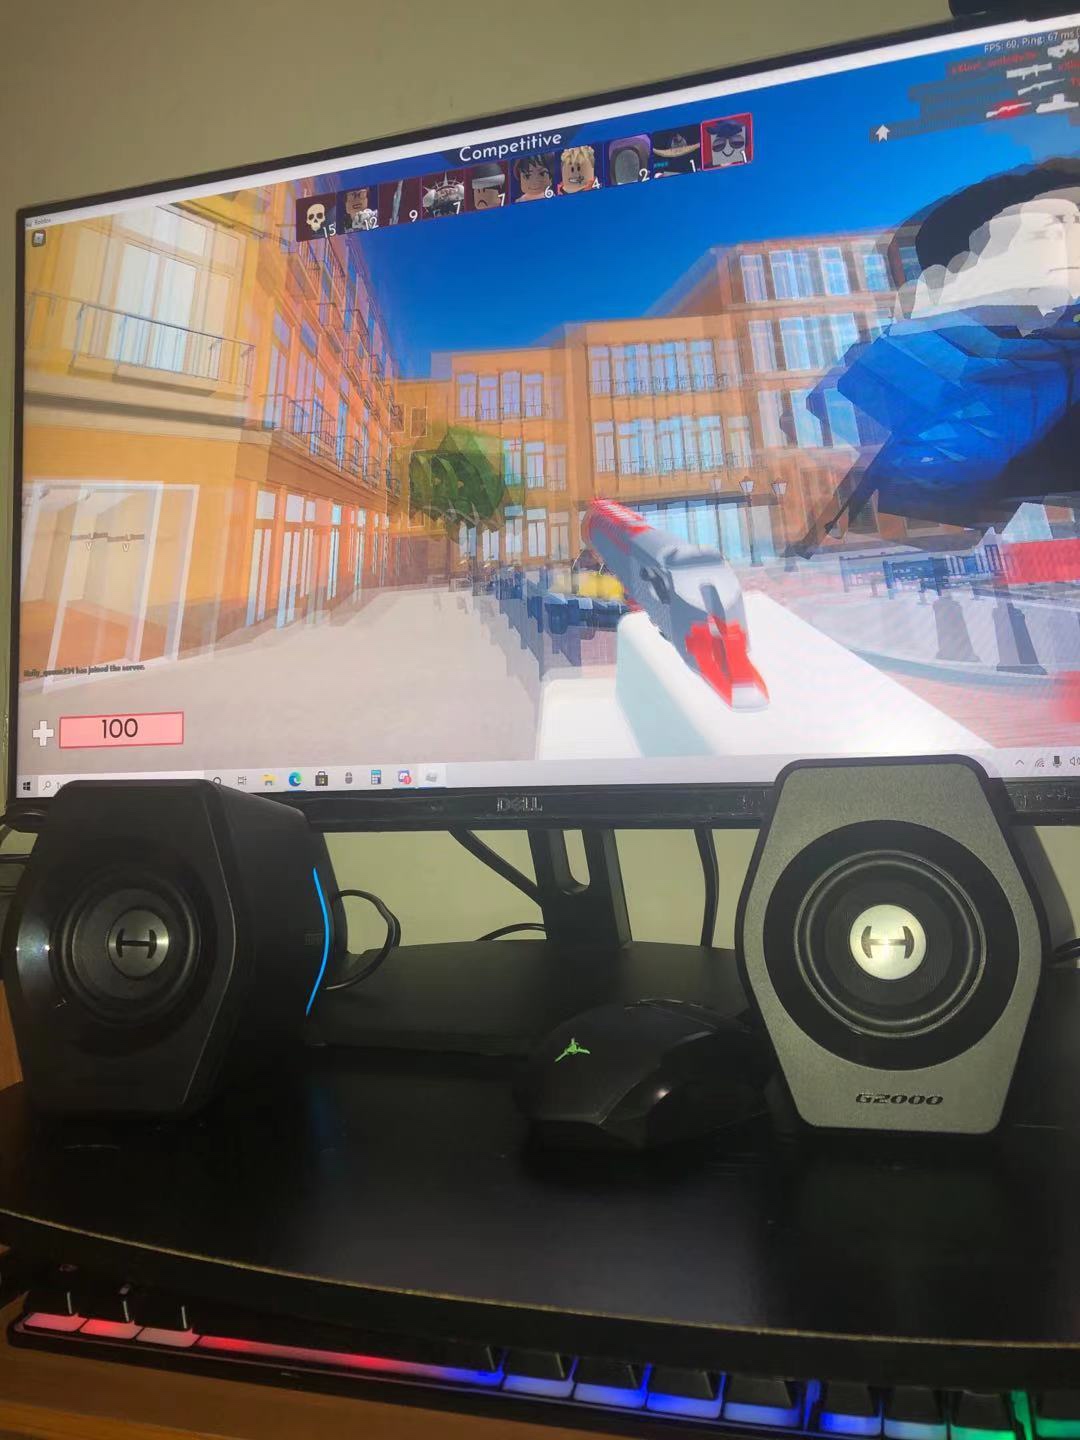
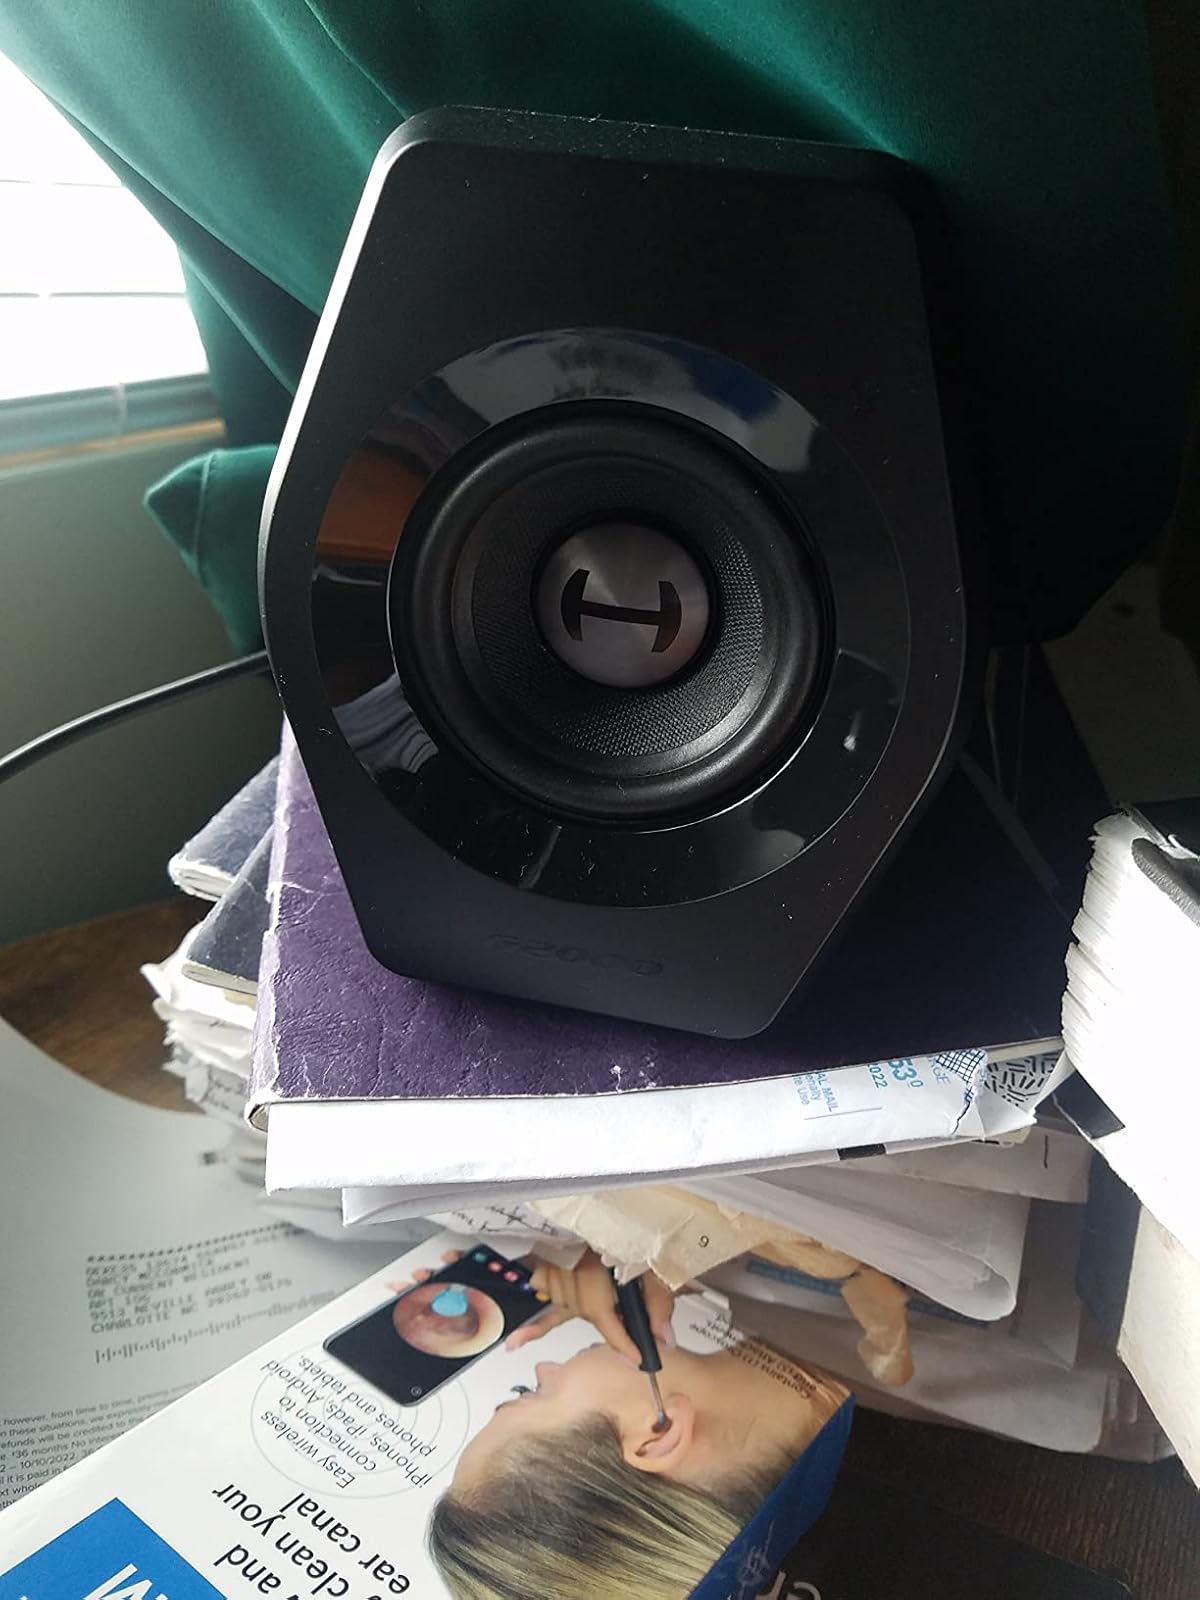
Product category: speaker
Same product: yes